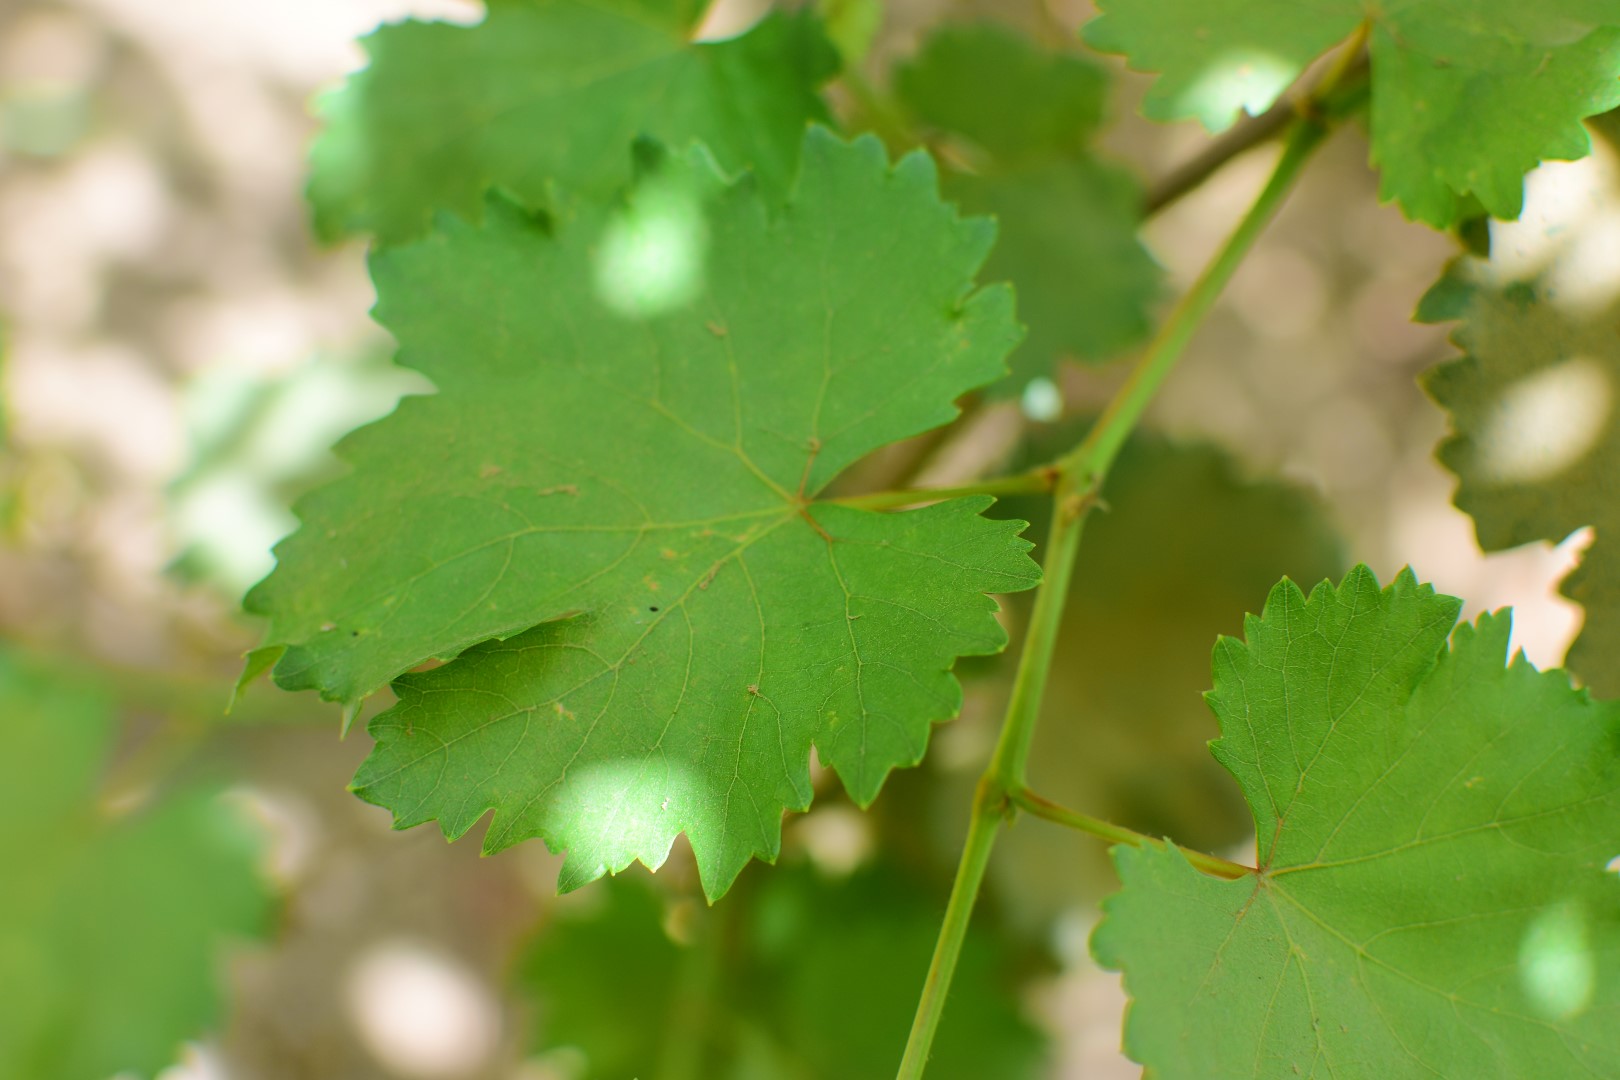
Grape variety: Kamali